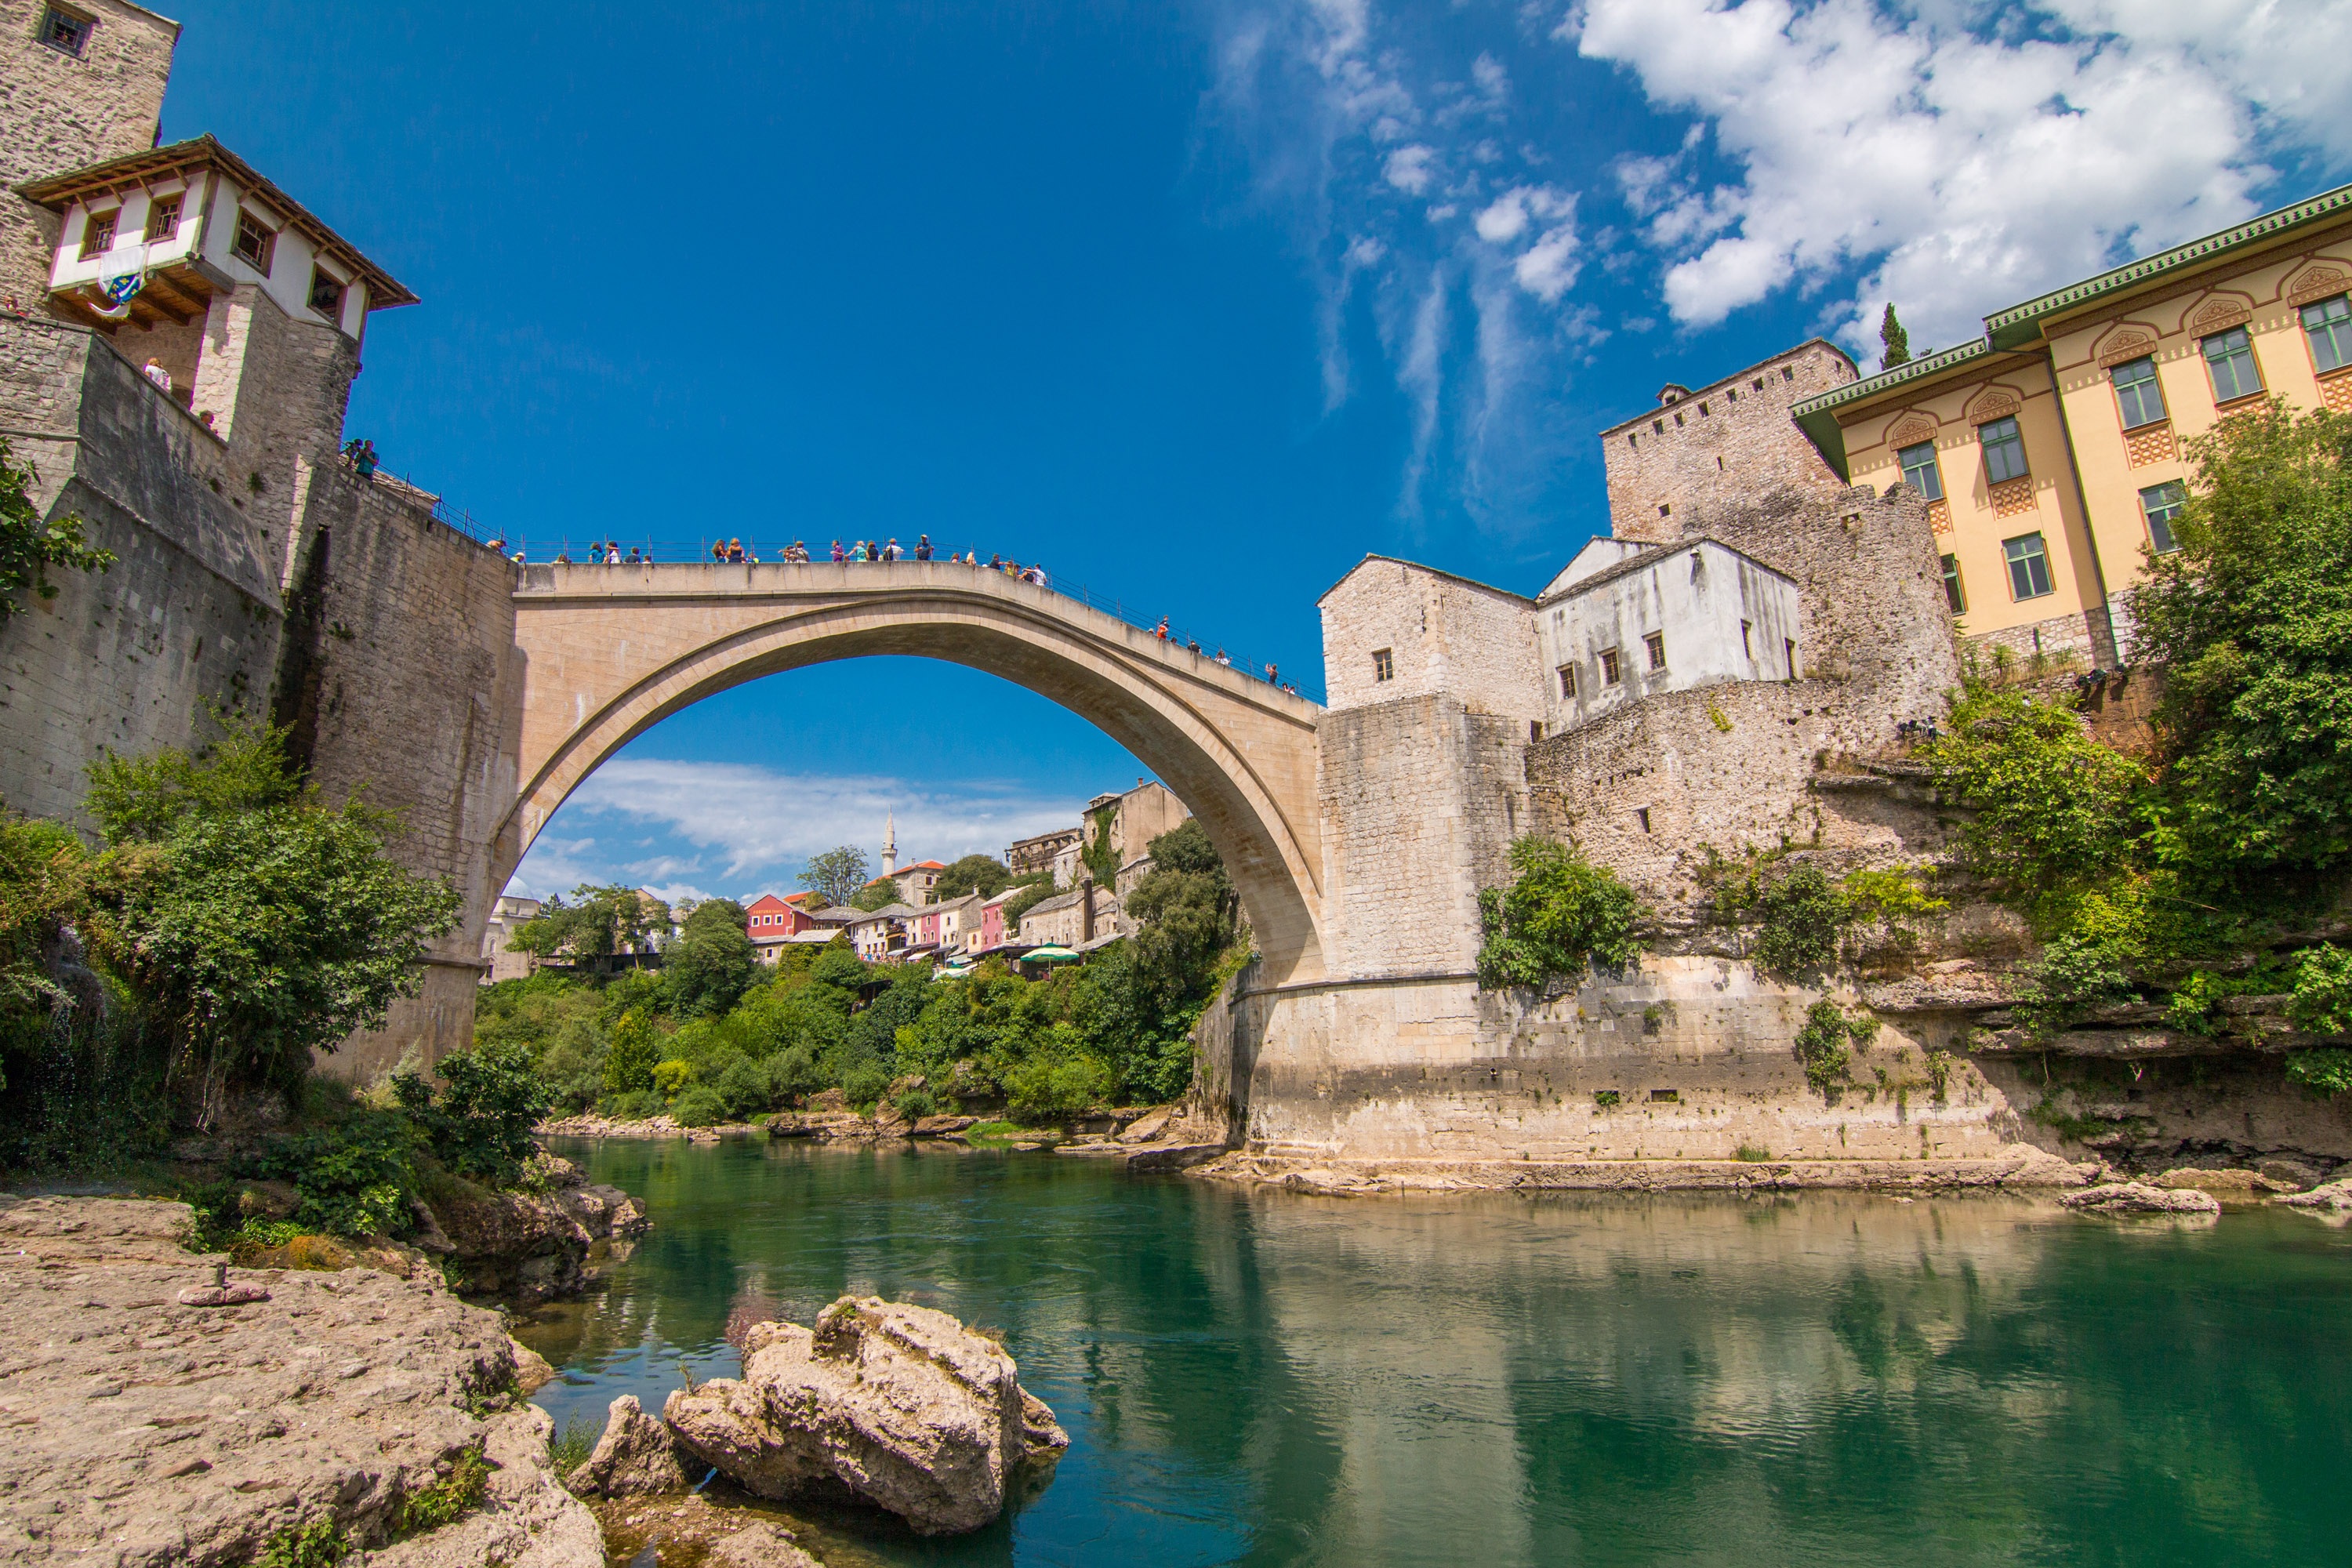
architecture, bridge, town, old, city, river, vacation, travel, europe, landmark, tourism, waterway, monastery, history, islam, famous, heritage, unesco, estate, bosnia, herzegovina, ottoman, mostar, neretva, arch bridge, balkan, stari